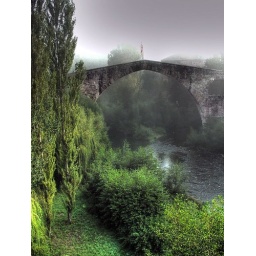
Pont Vell sobre el riu Ter / Old bridge over Ter river